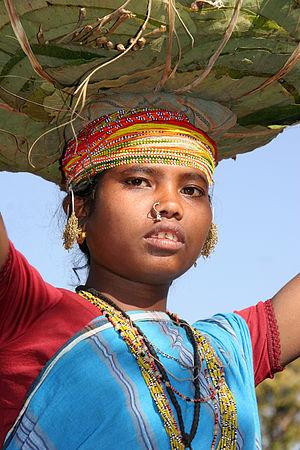
Jeune Fille Bondo portant ses produits à vendre au village pour le marché hebdomadaire. Photo prise dans l'état de Chhattisgarh, en Inde.
Les Bondo sont un peuple aborigène indien, vivant dans les collines de l'Orissa, au centre-est de la péninsule indienne.